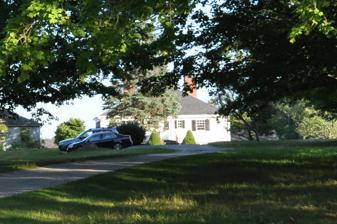
Building: Cold Spring Farm (Phippsburg, Maine)
Country: United States of America
Year built: 1774
Historic house in Maine, United States United States historic place Cold Spring Farm U.S. National Register of Historic Places Show map of Maine Show map of the United States Location Cold Spring Farm Rd., Phippsburg, Maine Coordinates 43°51′12″N 69°48′0″W / 43.85333°N 69.80000°W / 43.85333; -69.80000 Area 1 acre (0.40 ha) Built 1774 ( 1774 ) Built by Lee, William Architectural style Georgian NRHP reference No. 85000274 Added to NRHP February 14, 1985 Cold Spring Farm is a historic house on Cold Spring Farm Road in Phippsburg, Maine .  Built in 1774 by a Loyalist refugee from Boston , it is a fine and well-preserved example of Georgian architecture in brick.  It was listed on the National Register of Historic Places in 1985. Description and history Cold Spring Farm is located on the western bank of the Kennebec River in northern Phippsburg, at a point opposite Arrowsic Island where the river narrows.  It is accessed by road from Maine State Route 209 by Fiddler's Reach Road and Old Ferry Road.  It is a two-story brick structure, with a tall hip roof and two interior chimneys.  Oriented facing roughly south towards the river, its north side is built partly into a slope, revealing only the top 1 + 1 ⁄ 2 stories on the north side.  Its exterior is quite plain, with sash windows in rectangular openings, and a central entrance flanked by sidelight windows.   The main block is flanked by small single-story ells to the east and west.  The interior retains period woodwork and finishes, including fireplace mantels, doors and wainscoting.  The central stairway underwent some alterations in the 19th century. The house was built in 1774 by William Lee, an Englishman who had settled in Boston, Massachusetts , but decided to leave the city that year following civil disturbances of the American Revolution .  Lee was from a family of brickmakers, and fashioned the bricks for the house from clay found on the banks of a stream just north of the house.  The property is apparently named for a nearby spring, which does not freeze in the winter. See also National Register of Historic Places listings in Sagadahoc County, Maine References